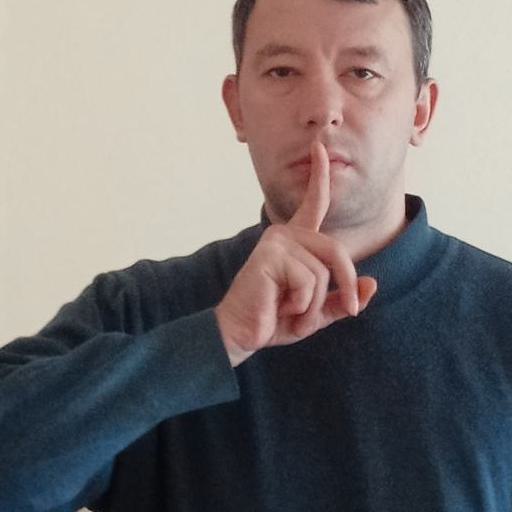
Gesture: mute